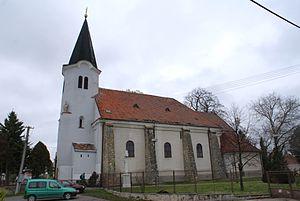
Vištuk est un village de Slovaquie situé dans la région de Bratislava.